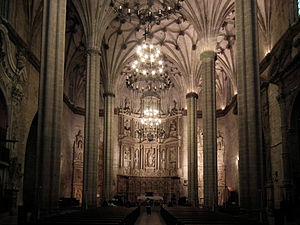
Une église-halle est une église dont le vaisseau central et les collatéraux sont de hauteur égale, et communiquent entre elles sur toute cette hauteur. Elle se caractérise aussi par des colonnes très élancées qui supportent directement les voûtes juxtaposées, et dont on a pu dire que, loin de diviser l'espace, elles l'élargissent ; il en résulte une certaine minceur des profils, une rigidité contrastant avec la complication des nervures des voûtes. Quant au vaisseau central, en l'absence des fenêtres hautes, il est éclairé indirectement par la lumière provenant des vaisseaux latéraux. L'église-halle se rapproche de la conception d'une vaste salle hypostyle voûtée.